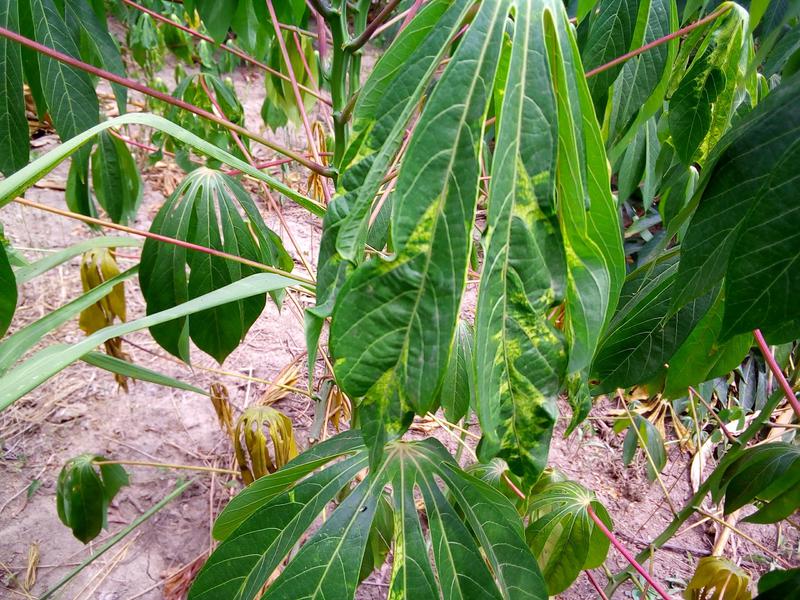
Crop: cassava
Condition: mosaic_disease